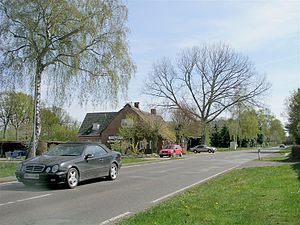
Heidgraben
Gade i Heidgraben
Heidgraben er en by og en kommune i det nordlige Tyskland, beliggende i Amt Moorrege under Kreis Pinneberg. Kreis Pinneberg ligger i den sydlige del af delstaten Slesvig-Holsten.